Battles for the Ardennes

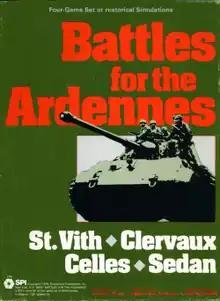
Cover of SPI "bookcase" edition, 1978

Battles for the Ardennes is a "quadrigame" — a board wargame that contains four different battles using one set of rules — originally published by Simulations Publications, Inc. (SPI) in 1978 that simulates Second World War battles in the Ardennes Forest region in 1940 and again in 1944.